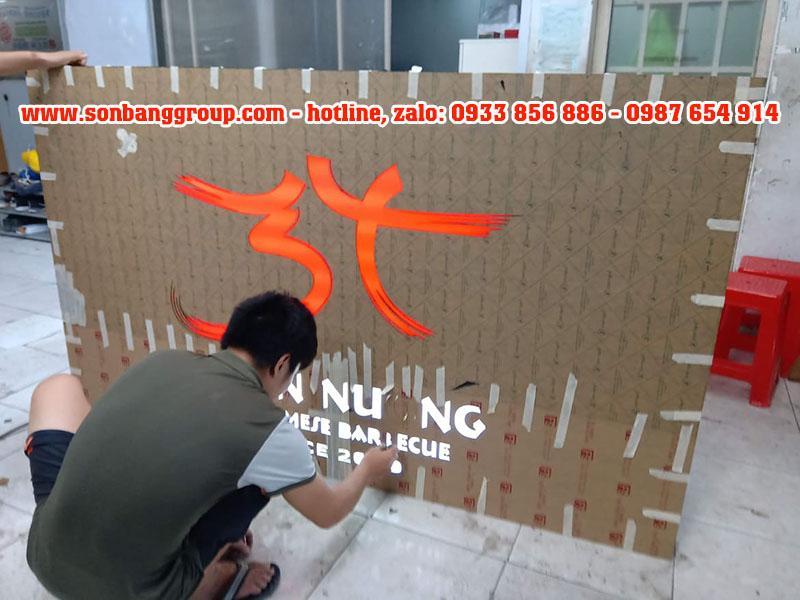
ở trên sàn nhà có sự xuất hiện của một tấm biển quảng cáo